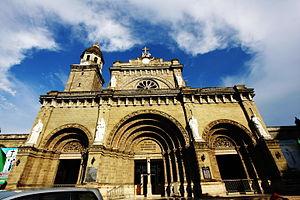
La basilique-cathédrale de l'Immaculée-Conception de Manille est un lieu de culte catholique situé à Manille, dans le quartier d'Intramuros. La cathédrale de Manille a été détruite sept fois depuis sa première fondation en 1571. L'édifice actuel date de 1958.